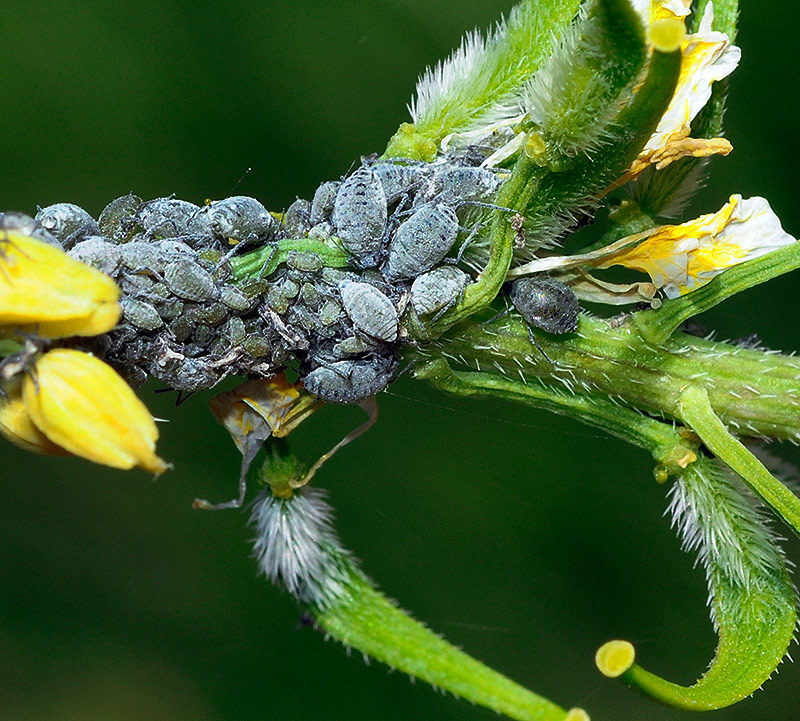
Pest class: cabbage_aphid